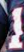
Number: 1